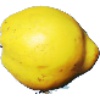
Label: Quince 1